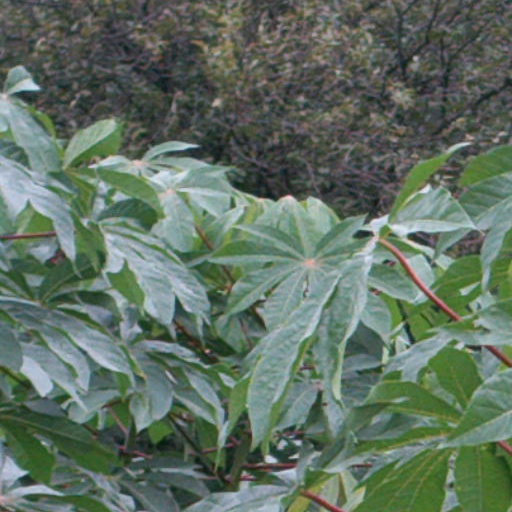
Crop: cassava